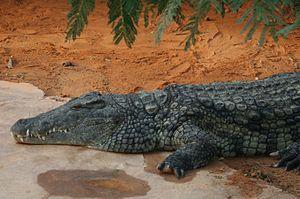
Crocodile du Nil en captivité à La Ferme aux crocodiles, Pierrelatte, France.
Le Crocodile du Nil est une espèce de crocodiliens de la famille des Crocodylidae.
Gustave est le nom donné à un célèbre crocodile du Nil ayant vécu au Burundi et qui a tué de très nombreuses personnes à partir des années 1990. Sa taille était estimée à l'époque à plus de six mètres, voire sept mètres.
Le delta intérieur du Niger est une région naturelle du Mali s'étendant sur 64 000 km², entre les 4ᵉ et 6ᵉ degrés Ouest et les 13ᵉ et 16ᵉ degrés Nord, entre les villes de Djenné et Tombouctou.